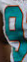
Number: 9